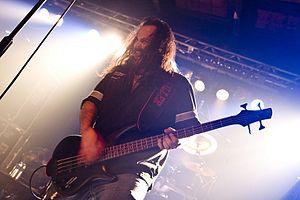
Deicide est un groupe de death metal américain, originaire de Tampa, en Floride.